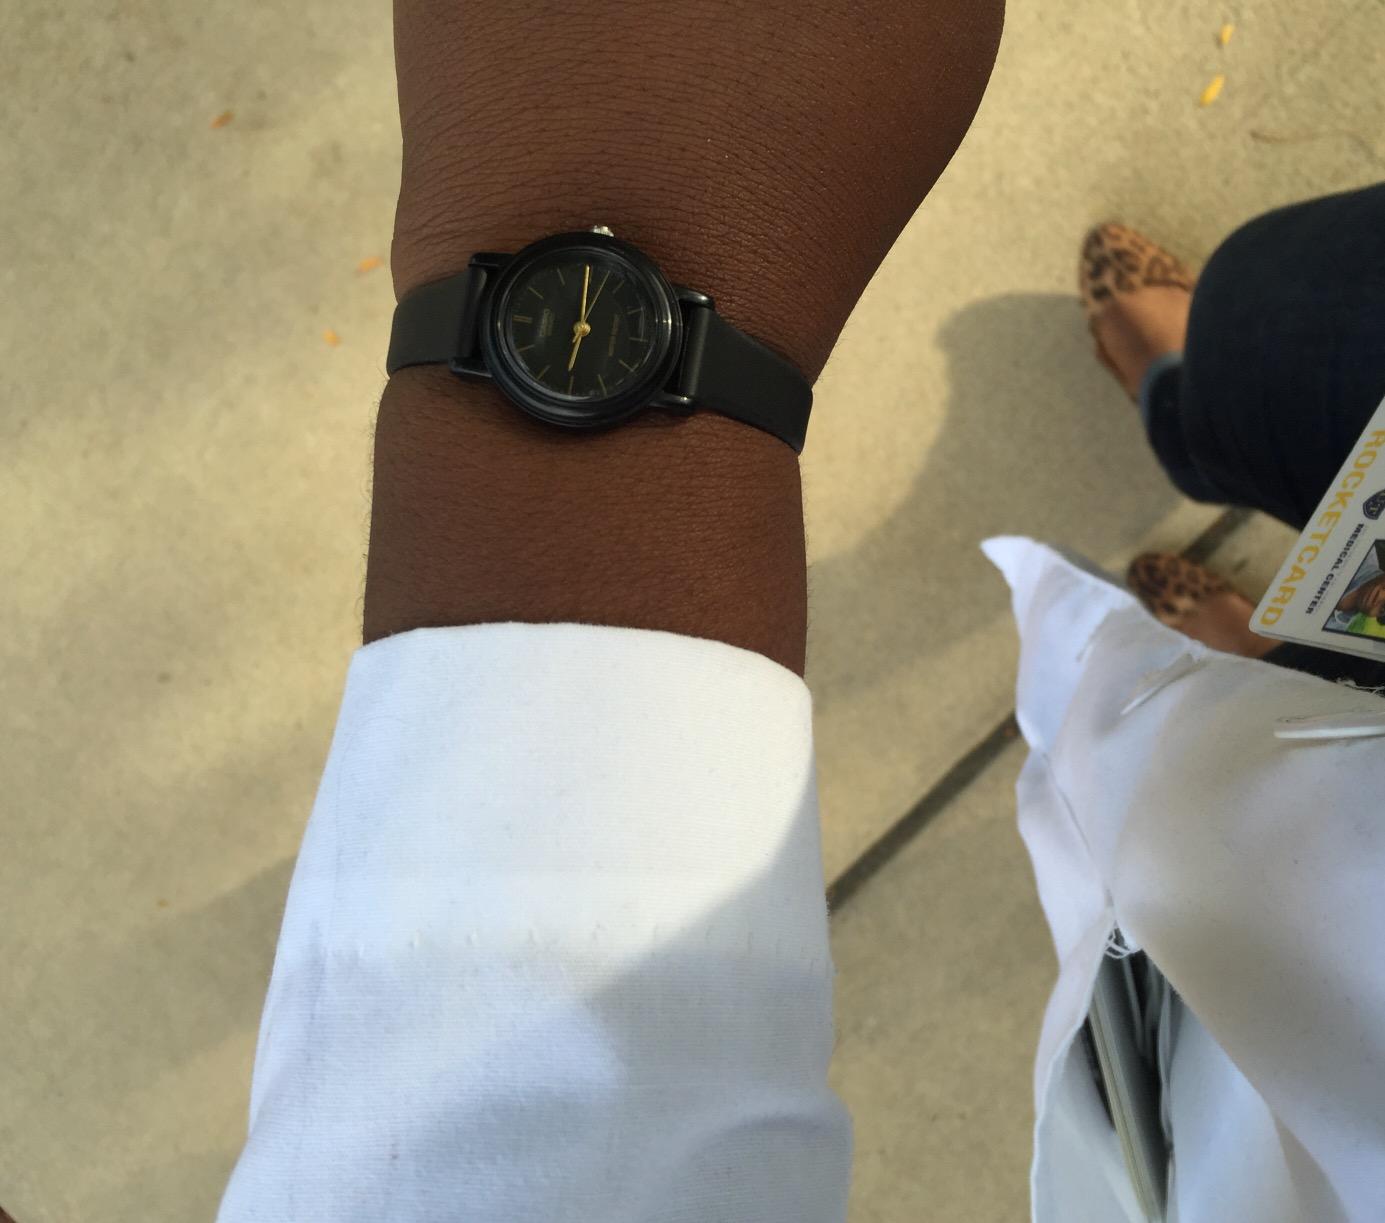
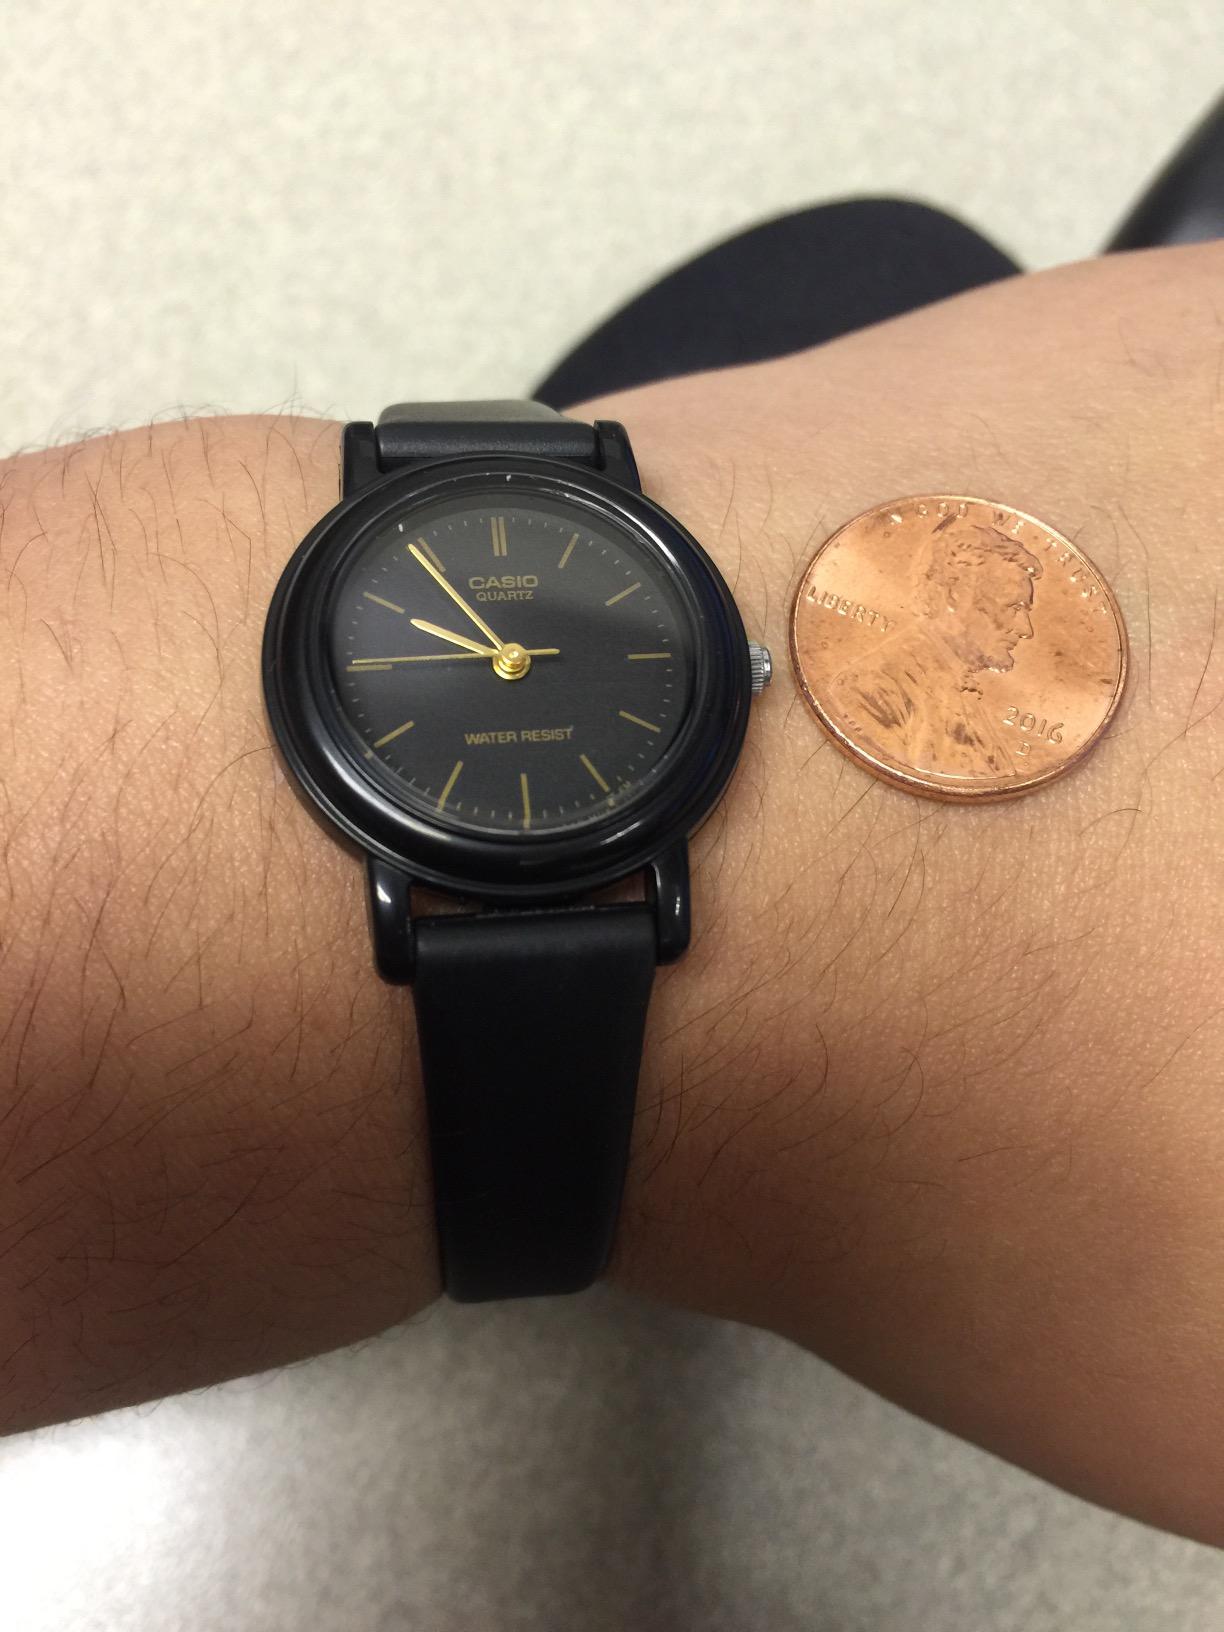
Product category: accessories_watch
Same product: yes